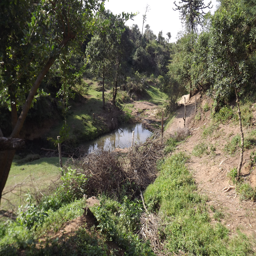
pond in the valley behind the church